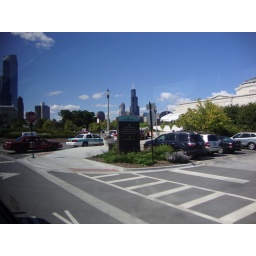
No matter where you are driving in downtown Chicago, the view out of the car window is amazing.